Quincy City Hall

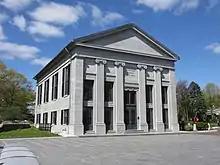
Quincy City Hall in 2019

Quincy City Hall is the seat of government for the City of Quincy, Massachusetts. The historic town hall building at 1305 Hancock Street in Quincy Center was built in 1844. It is a somewhat monumental example of Greek Revival architecture, featuring a temple front with two-story Ionic pilasters and a triangular pediment. Elements of the main facade were significantly altered when the town was converted to a city in 1888. It has been the seat of local government since its construction.